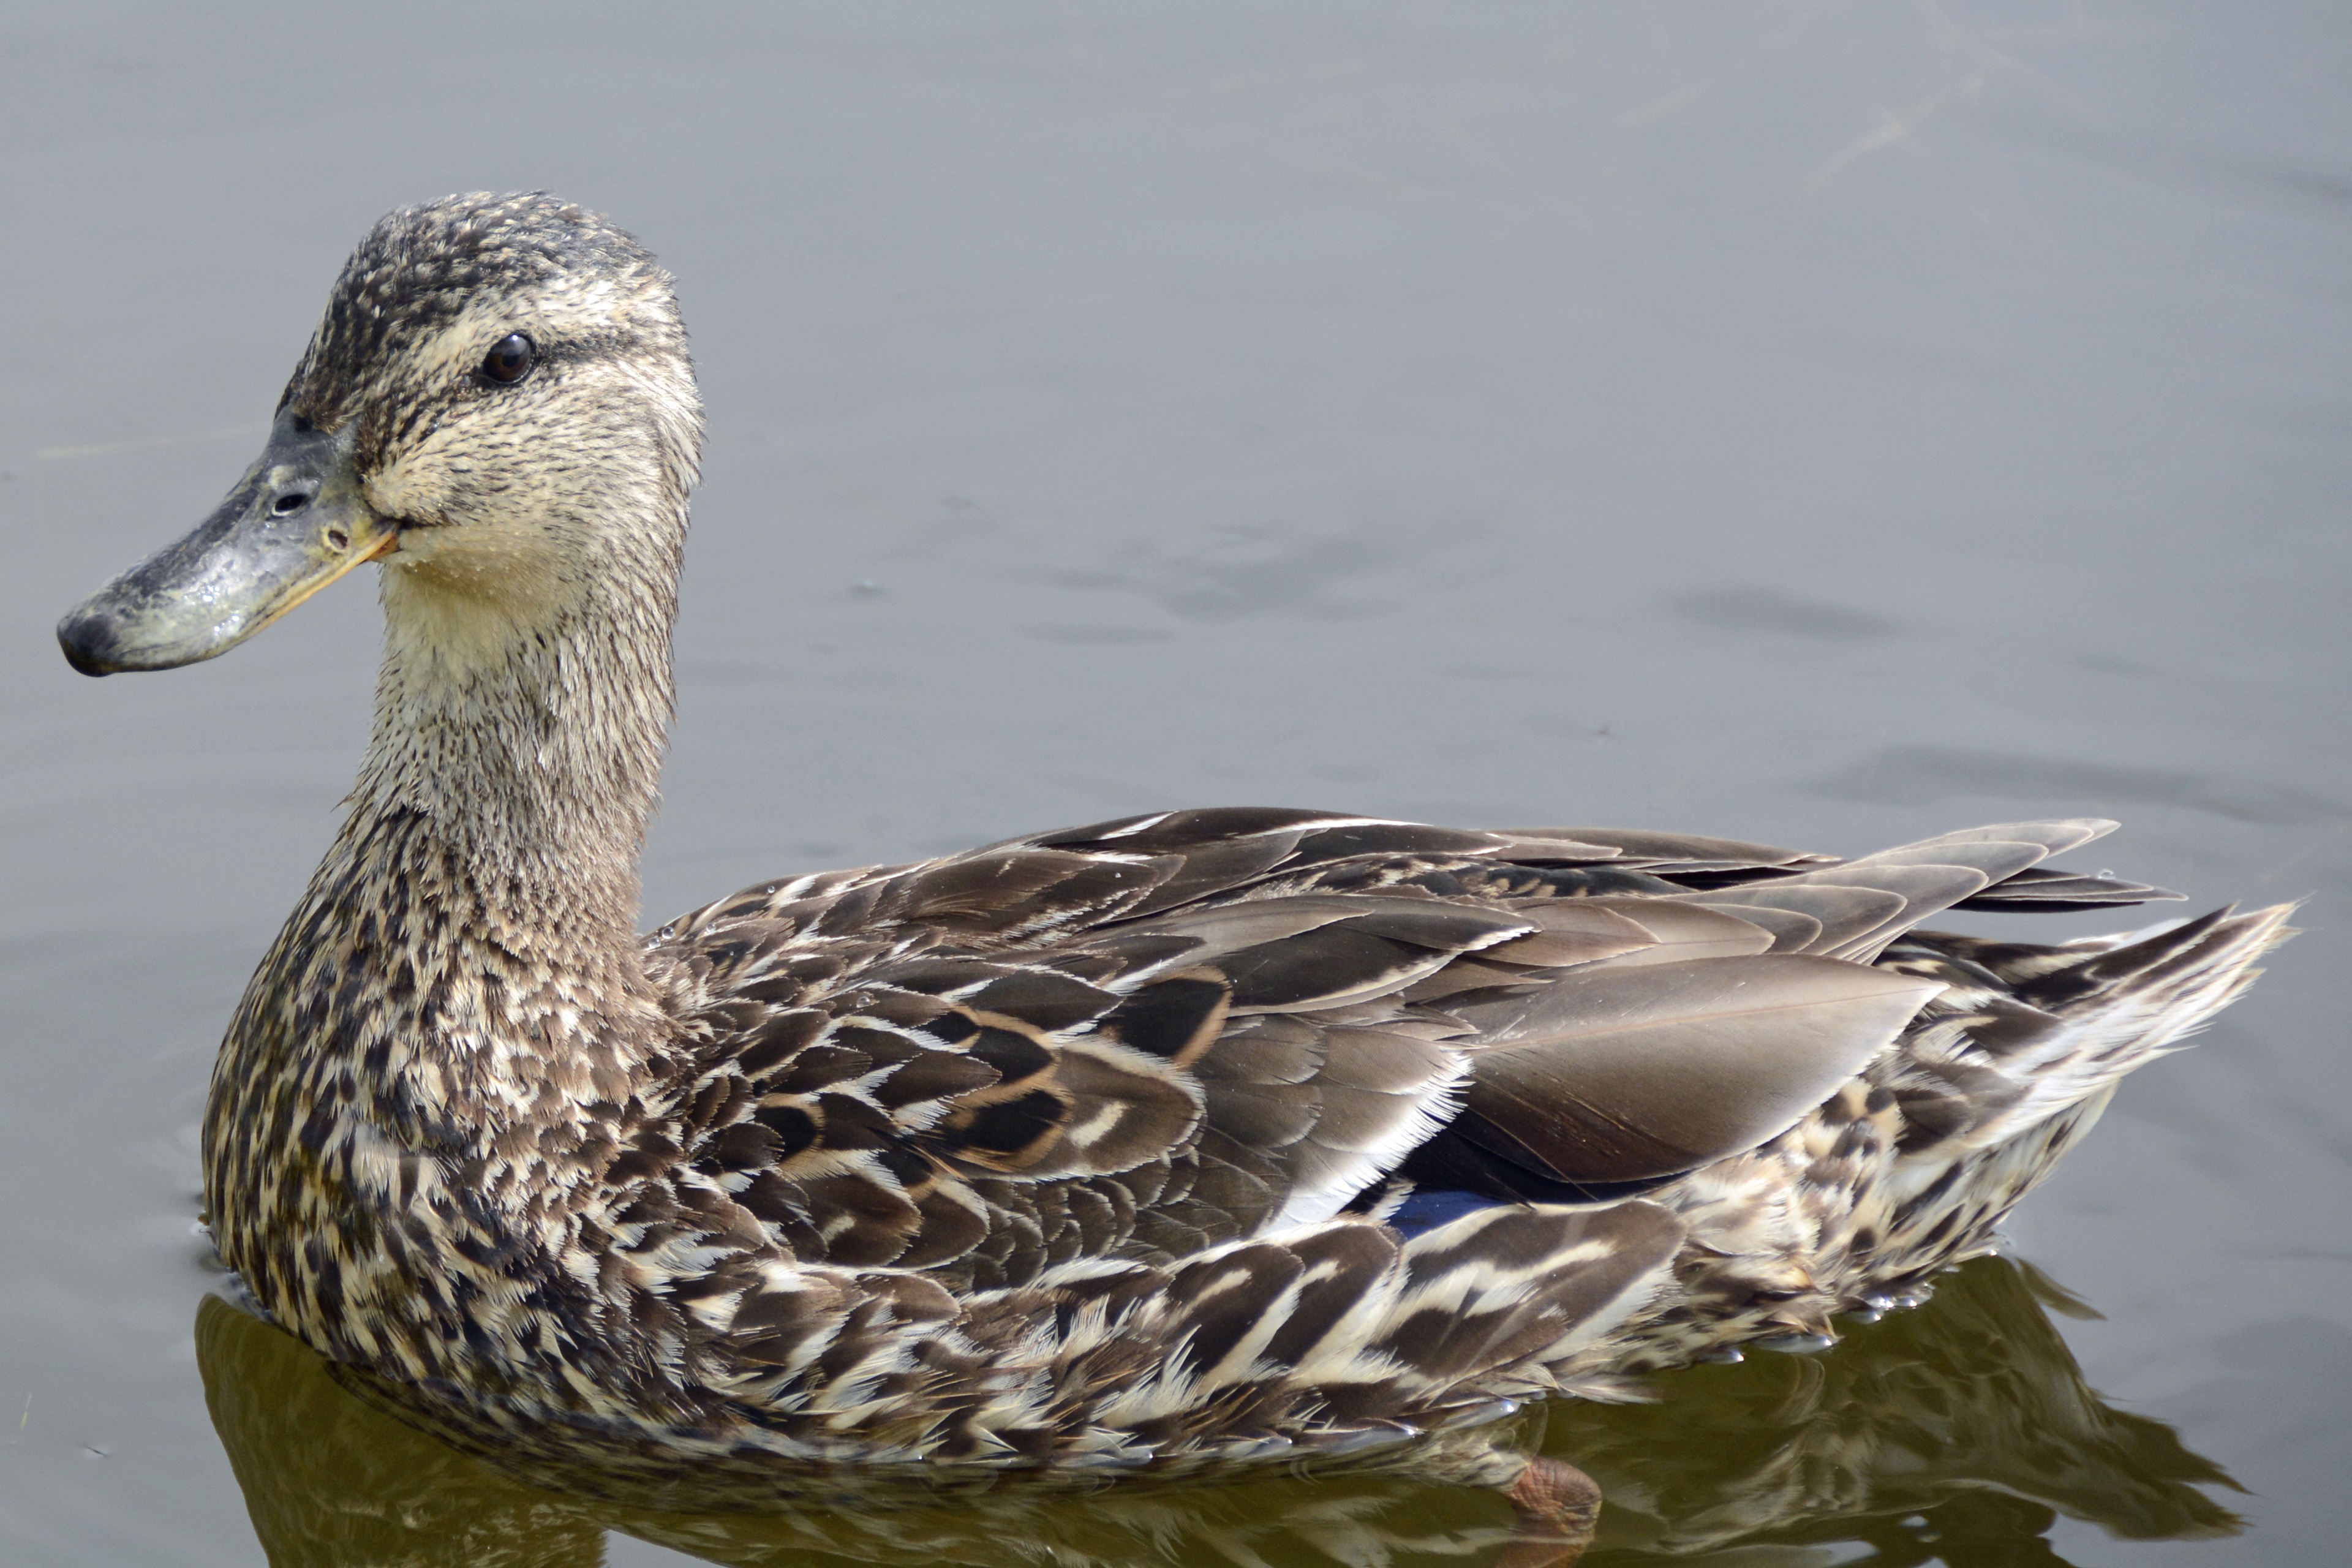
water, nature, bird, wing, pond, wildlife, beak, park, iceland, fauna, poultry, duck, goose, vertebrate, waterfowl, water bird, mallard, canard, shorebird, duck bird, ducks geese and swans